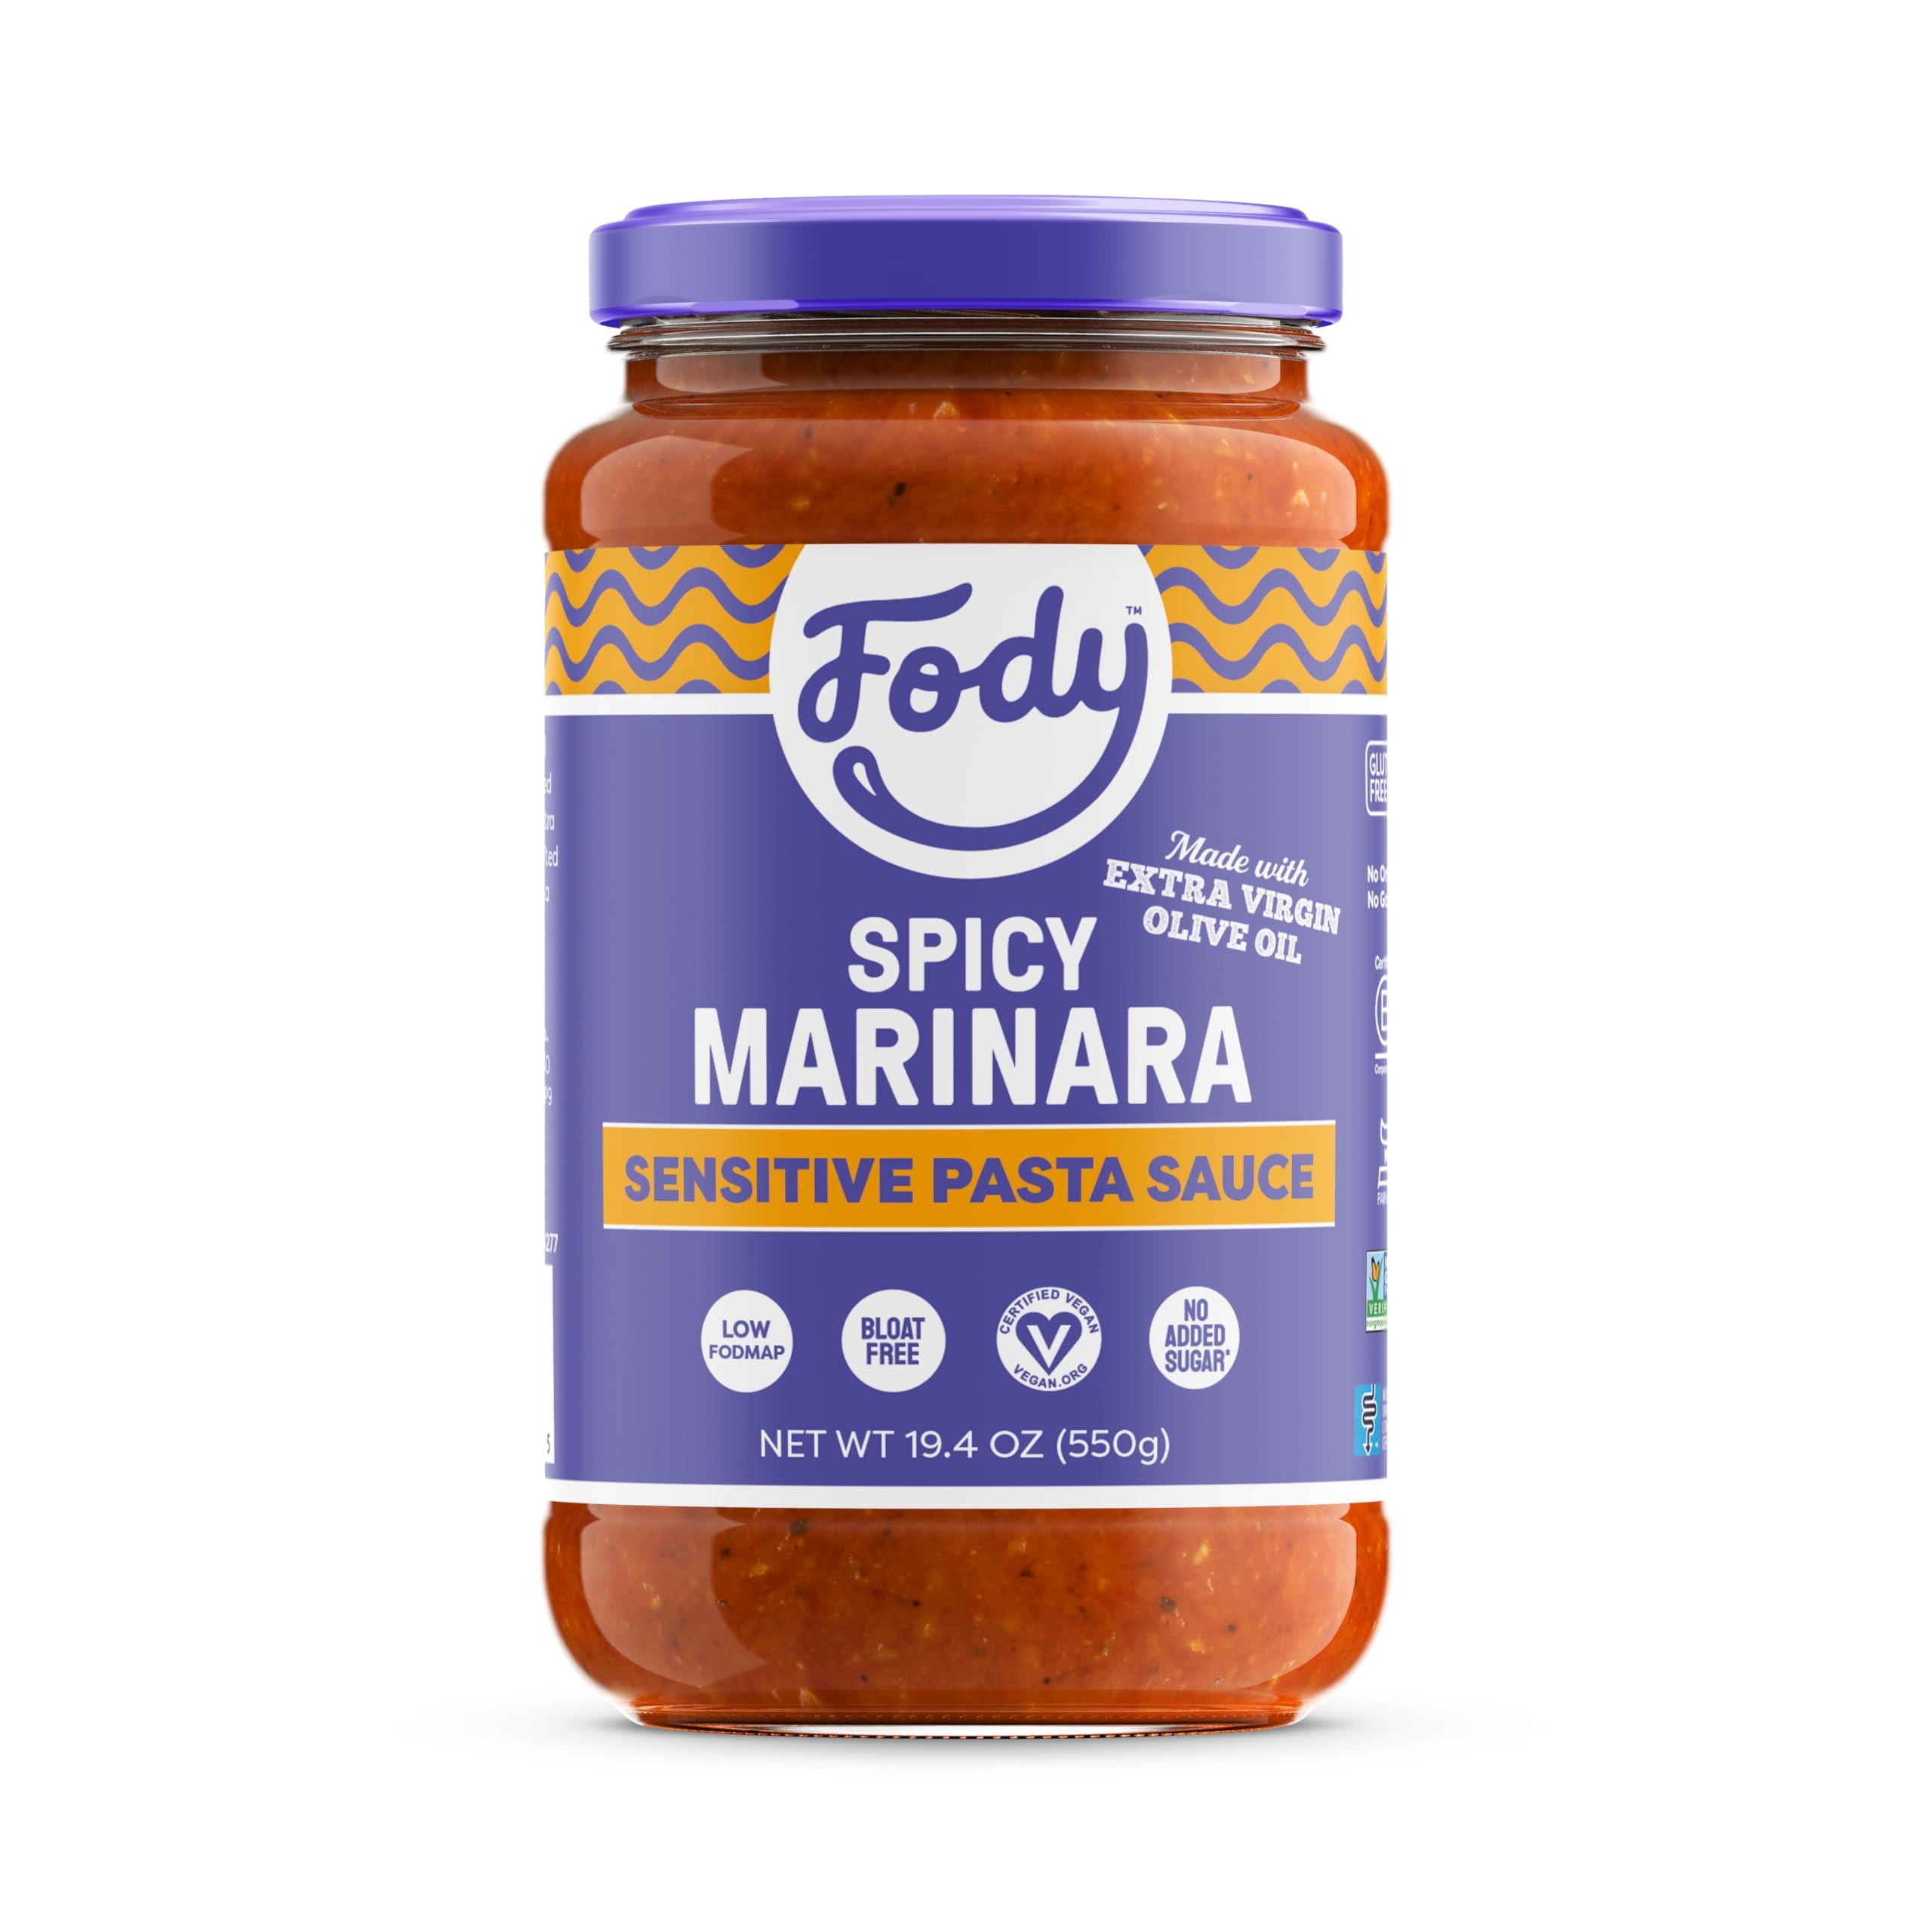
Item Name: Fody Foods Spicy Marinara Arrabbiata Pasta Sauce, 19.4 Ounces, Low Fodmap Certified, Sensitive Recipe & Gut Friendly, Premium Quality Ingredients, Non-GMO, Pack of 1, Packaging May Vary
Bullet Point 1: PASTA SAUCES CRAFTED FOR IBS COMFORT: Made for those with sensitive stomachs, our Pasta Sauces are completely onion-free, garlic-free, and contain no added sugar. Crafted with California-grown tomatoes and extra virgin olive oil, they deliver rich, authentic flavor without digestive discomfort.
Bullet Point 2: IBS-FRIENDLY: Crafted without trigger ingredients, our Pasta Sauces let you enjoy flavorful meals without worrying about IBS symptoms. These Pasta Sauces are also gluten-free, vegan and non GMO - supporting your digestive health every day.
Bullet Point 3: ENJOY YOUR FAVORITE FOODS AGAIN: Don’t let IBS limit your choices. With our delicious, convenient foods - like Pasta Sauces, Infused Olive Oils, Condiments, Dressings, Snack Bars and more - you can indulge anytime without fear of discomfort.
Bullet Point 4: LOW FODMAP CERTIFIED: Studies show that following a low FODMAP diet can provide complete symptom relief for up to 75% of IBS sufferers.
Bullet Point 5: EMPOWERING YOUR IBS JOURNEY: At Fody, we empower people living with IBS to live a better life through the foods they eat - without the fear of discomfort. We’re committed to providing IBS friendly, low FODMAP, flavorful options so you can enjoy every meal and/or snack with confidence.
Value: 1.0
Unit: Count

Price: 9